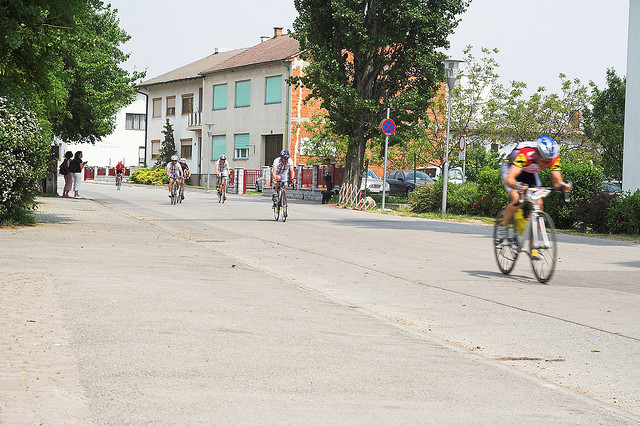
user: Given an image and a question. Answer the question in a short answer. Question: A group of these type of people are called what? Short Answer:
assistant: biker